The Corridor (2013 film)

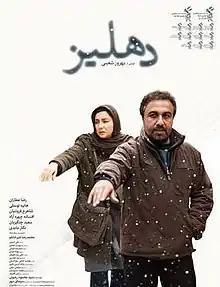
Theatrical poster

The Corridor (transliterated as: "Dehliz") is a 2013 Iranian drama film directed by Behrouz Shoeibi. Reza Attaran and Hanieh Tavassoli play the leading roles. The film mainly deals with the Islamic concept of Qisas. This was Shoeibi's debut film. As he has been a director's assistant and an actor, he didn't have some technical problems other first film directors do. This was also one of rare performances of Reza Attaran, not in a comic role. Hanieh Tavassoli won the crystal simorgh for best actress in a leading role in 31st Fajr International Film Festival.